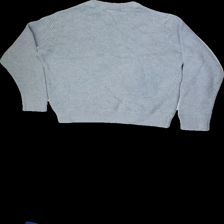
View: back
Type: Sweater
Category: Men
Brand: Logg (H&M)
Colors: Grey
Material: 100%cotton
Cut: Regular, C-collar
Size: M
Season: Autumn
Price range: 50-100
Recommended usage: Reuse